Centenarian

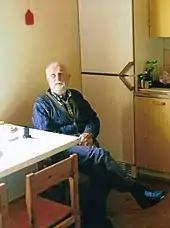

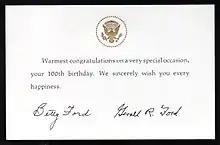
Greeting card sent by former United States President Gerald R. Ford and First Lady Betty Ford

A supercentenarian, sometimes hyphenated as super-centenarian, is a person who has reached the age of 110 years. This age milestone is only achieved by about one in a thousand centenarians.